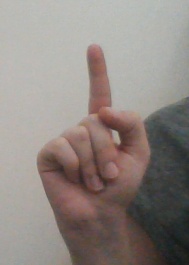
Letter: bb